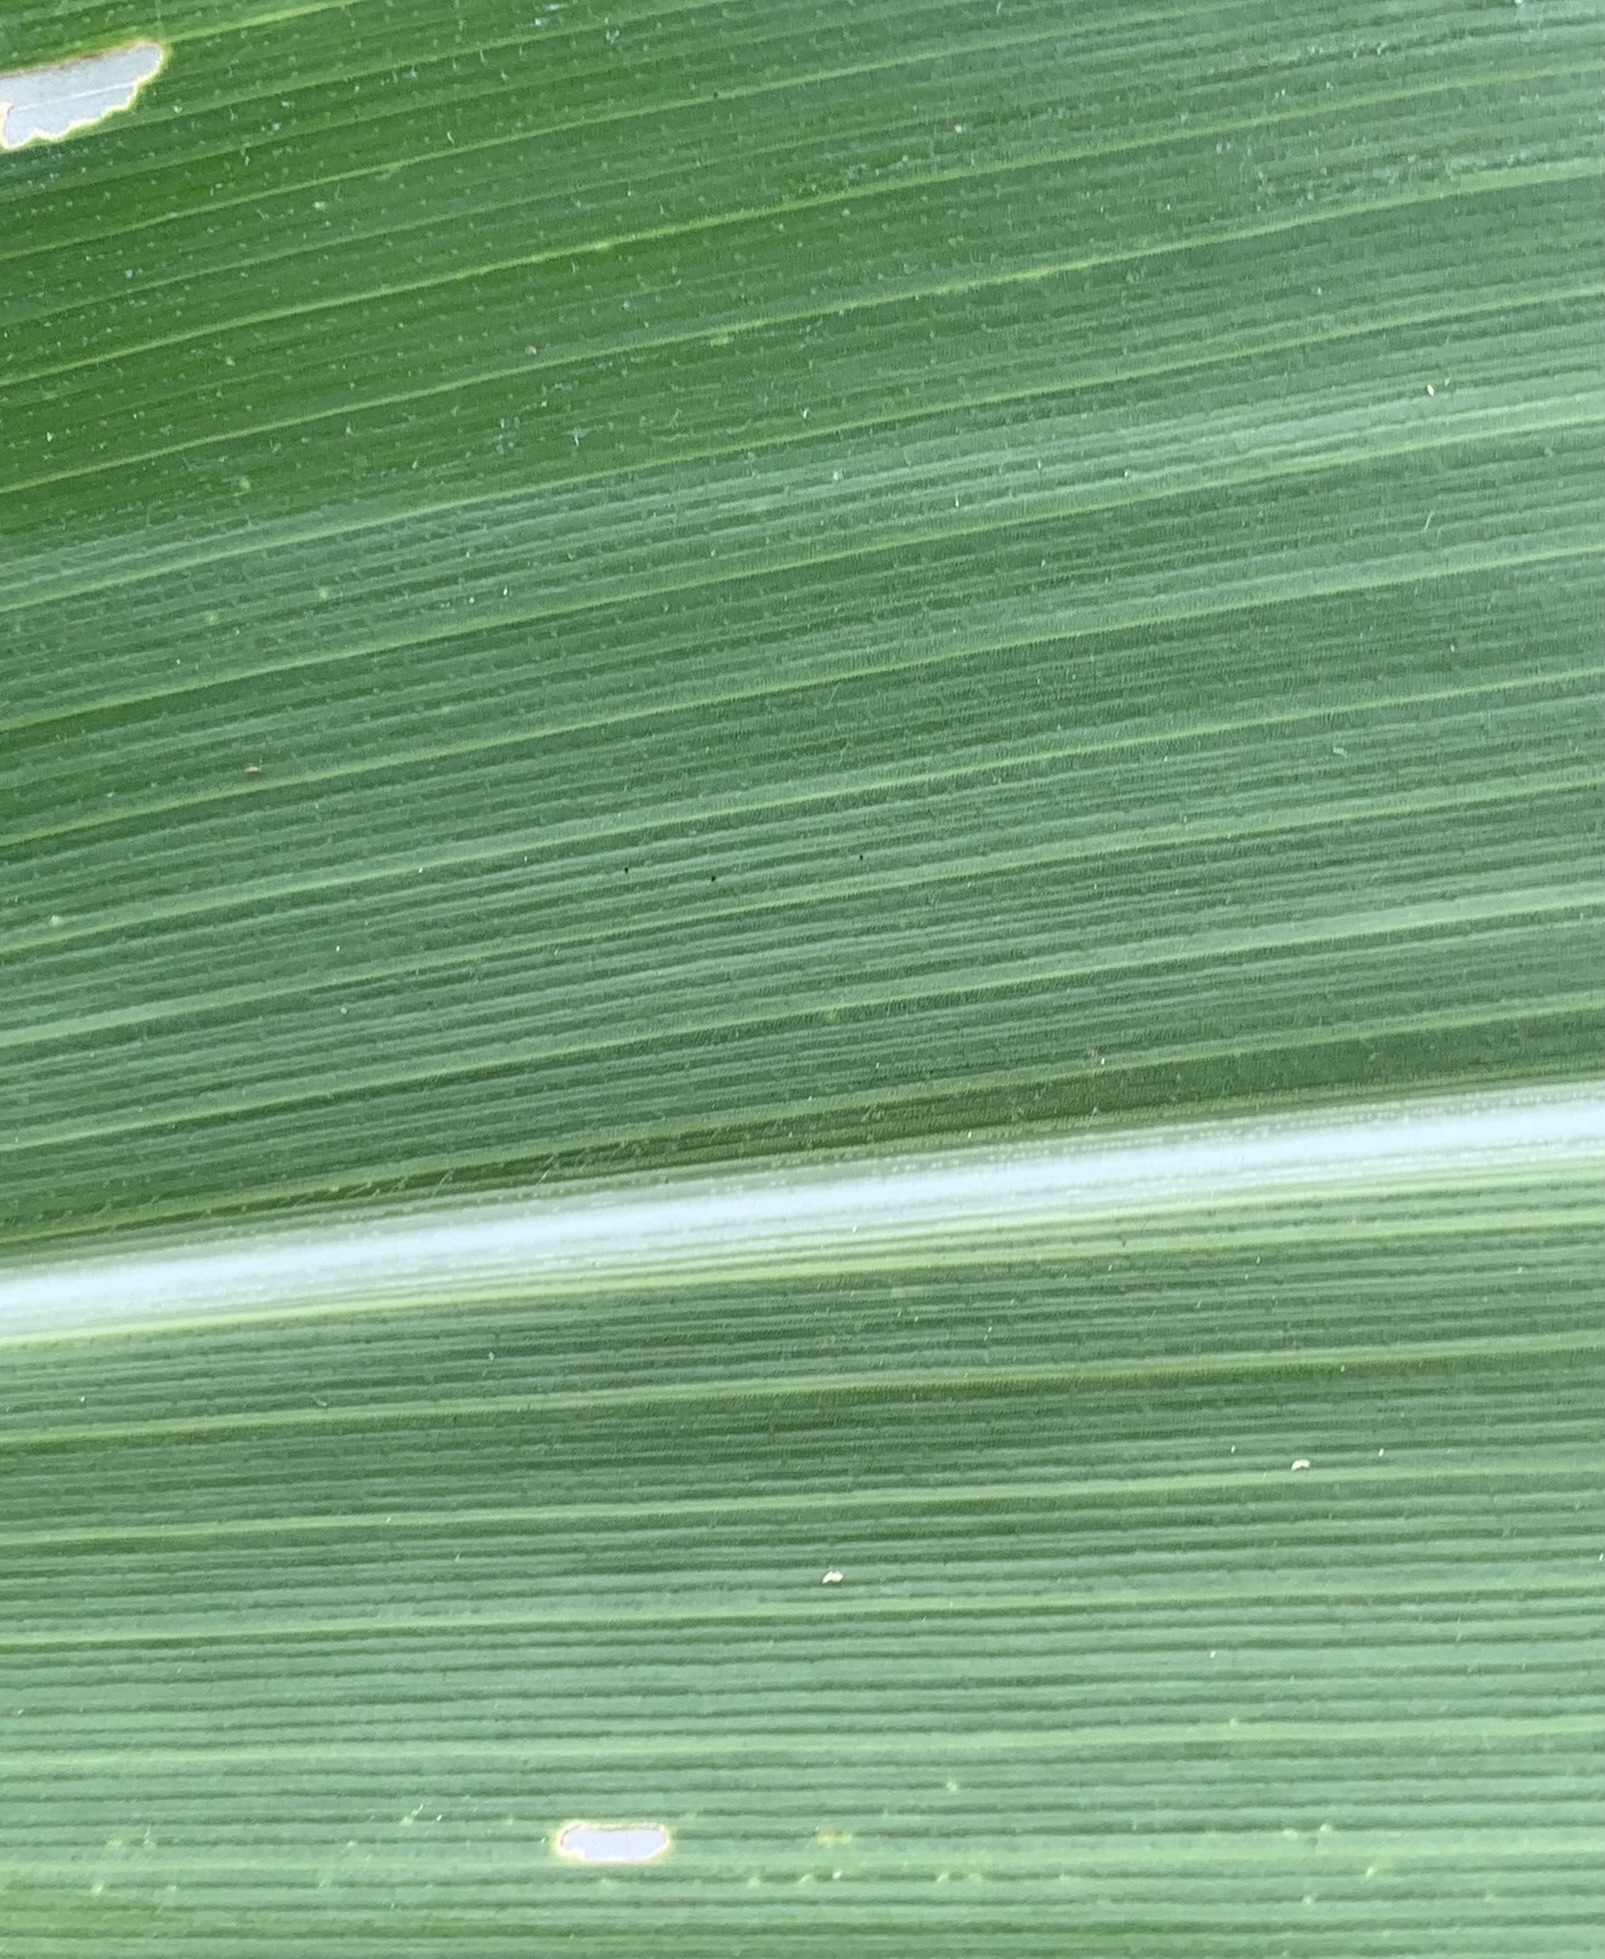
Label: Healthy